Wes Studi

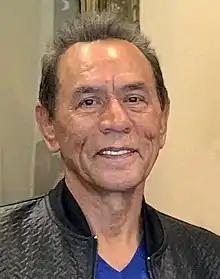
Studi in 2019

Wesley Studi (born December 17, 1947) is a Native American (Cherokee) actor and film producer. He has garnered critical acclaim and awards throughout his career, particularly for his portrayal of Native Americans in film. In 2019, he received an Academy Honorary Award, becoming the first Native American as well as the first Indigenous person from North America to be honored by the academy.